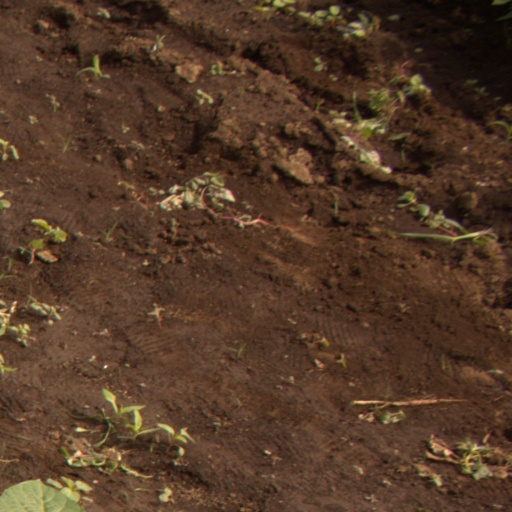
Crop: soybean